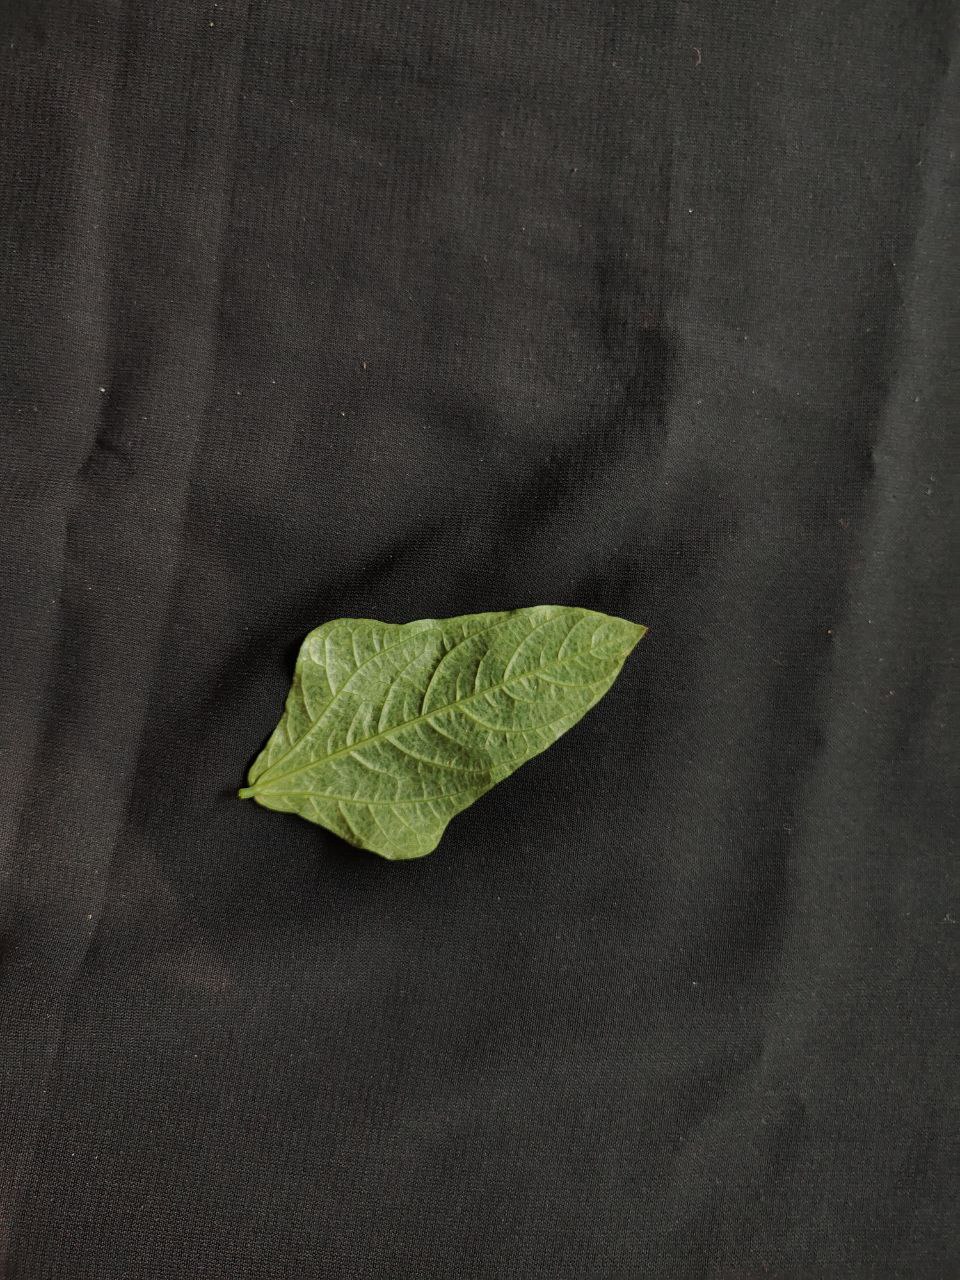
Crop: cowpea
Leaf condition: Mosaic Virus